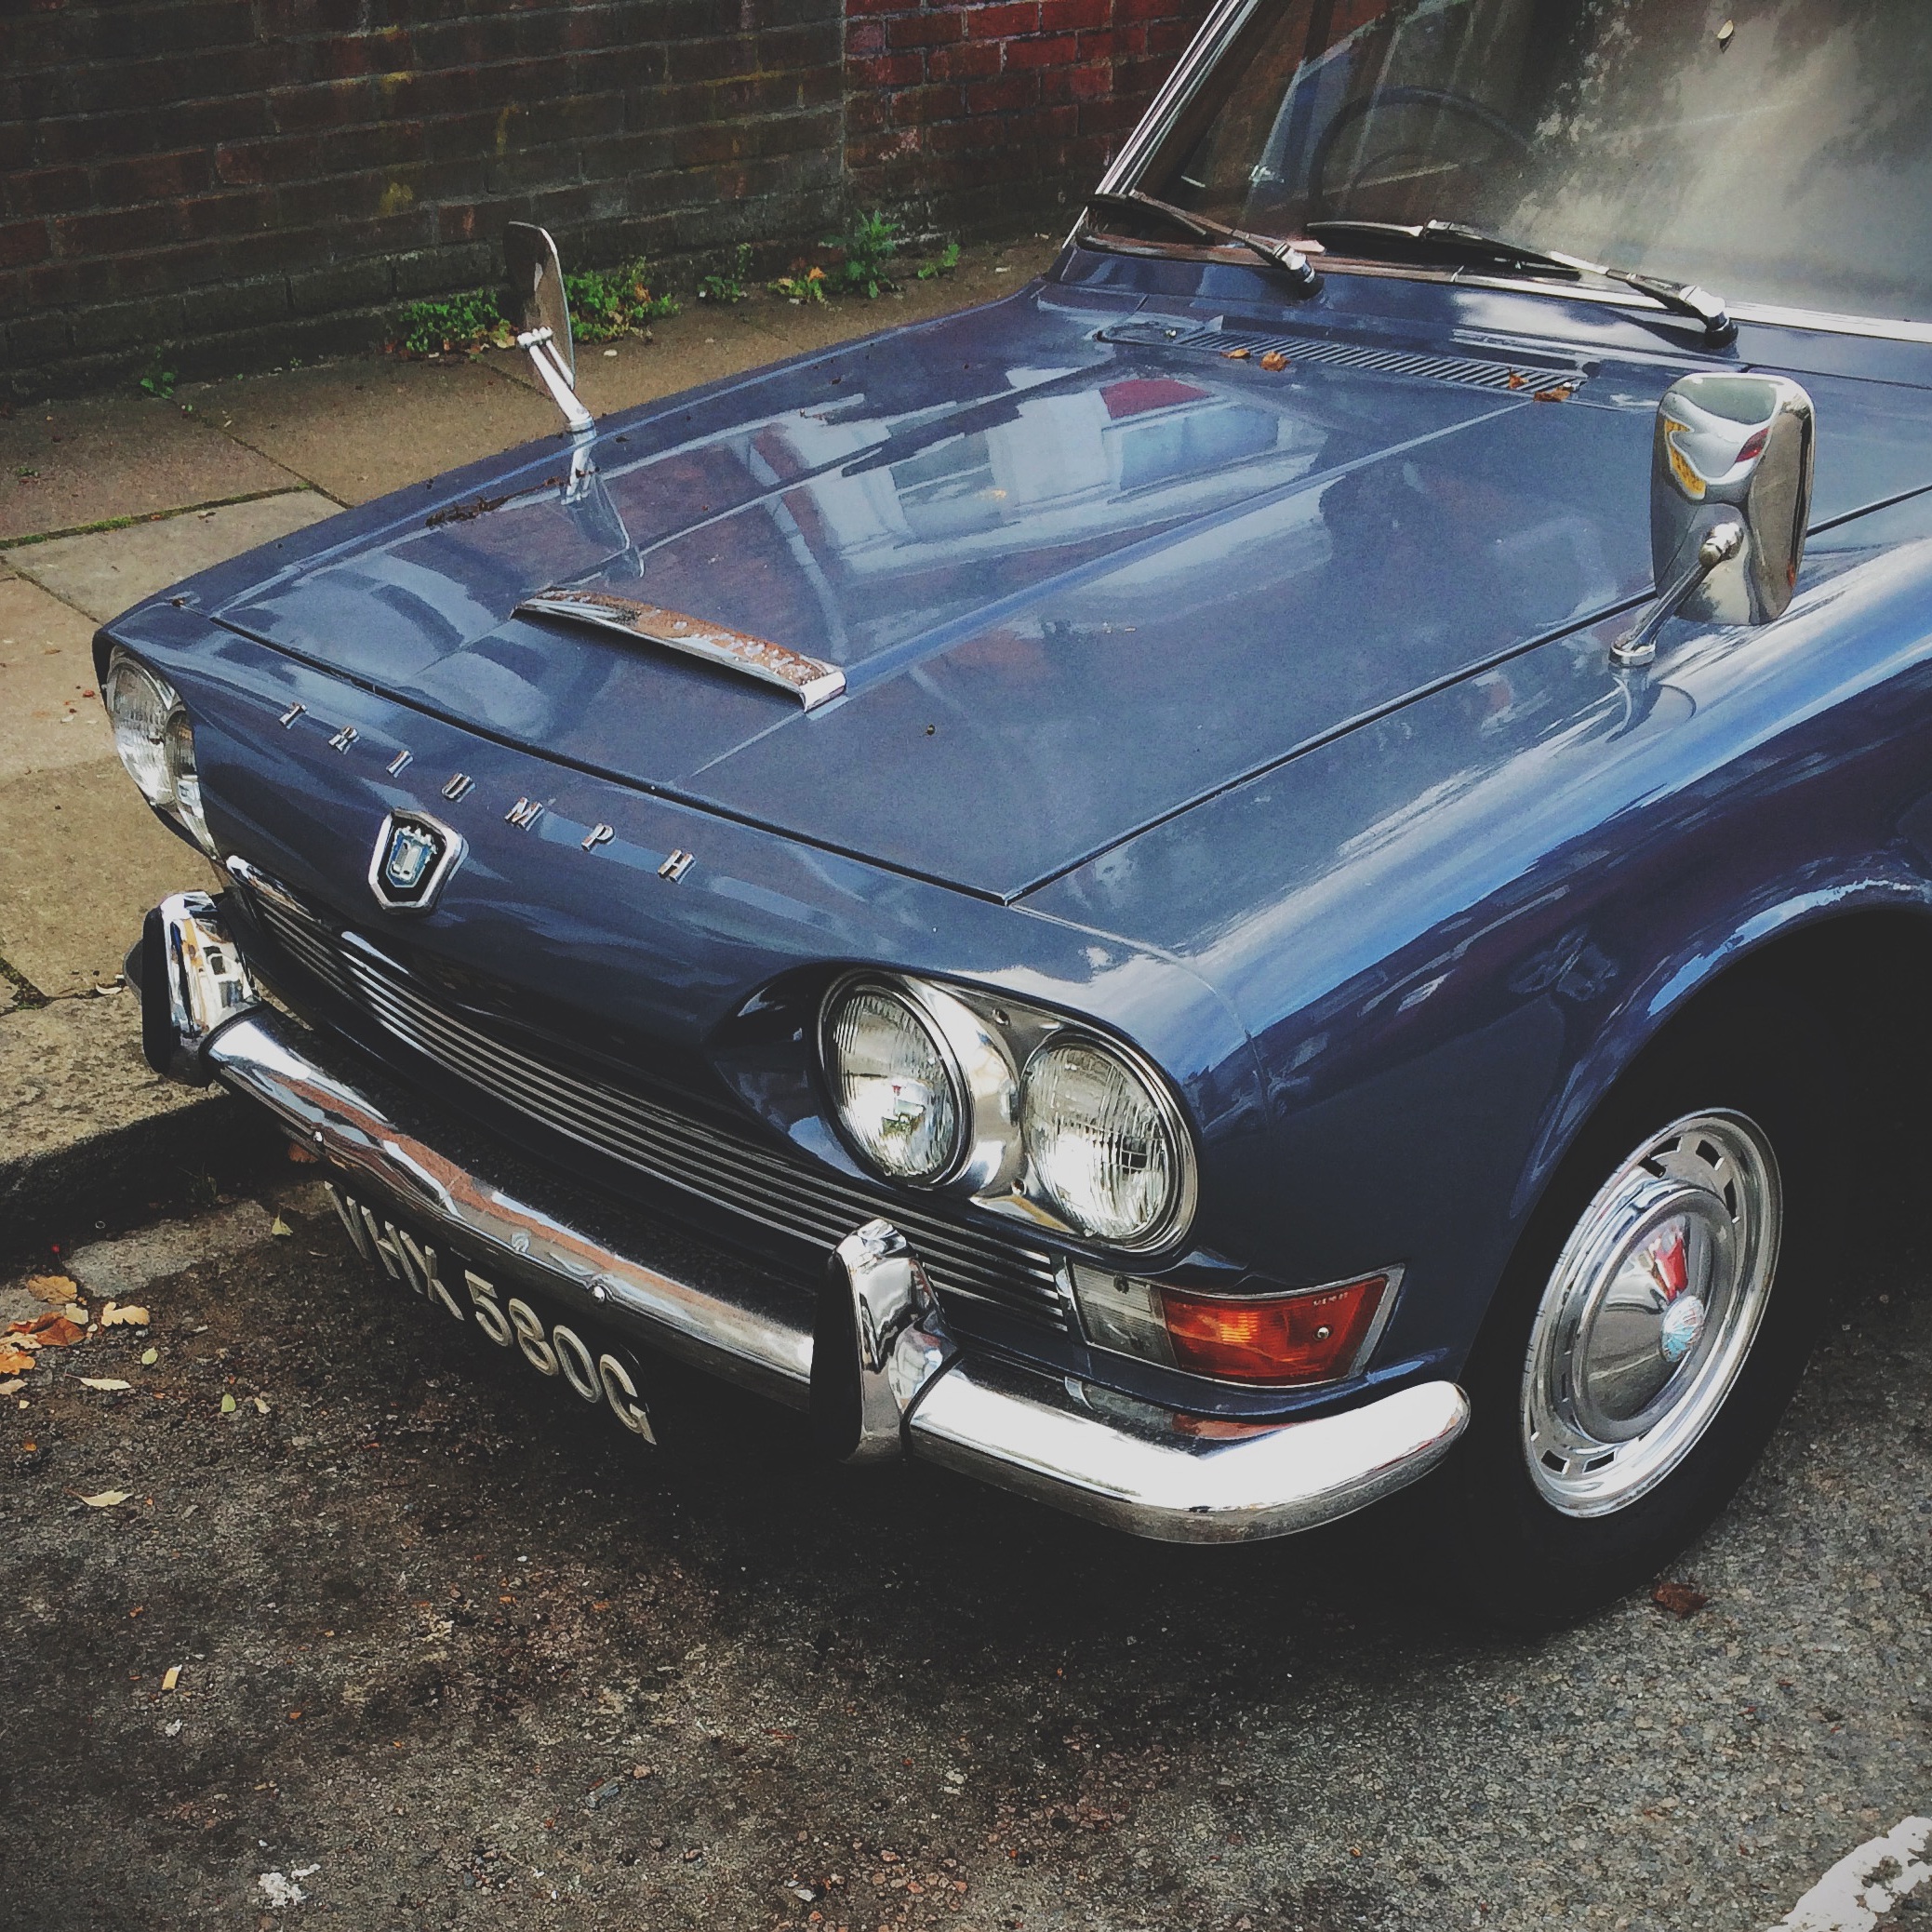
road, street, car, vintage, automobile, retro, old, city, urban, transportation, transport, vehicle, auto, grunge, blue, sports car, england, london, english, classic, triumph, antique car, land vehicle, automobile make, automotive exterior, compact car, luxury vehicle, performance car, executive car